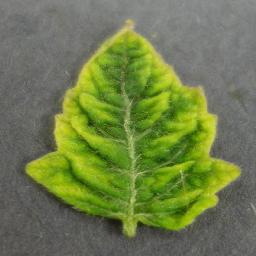
Label: Tomato___Tomato_Yellow_Leaf_Curl_Virus